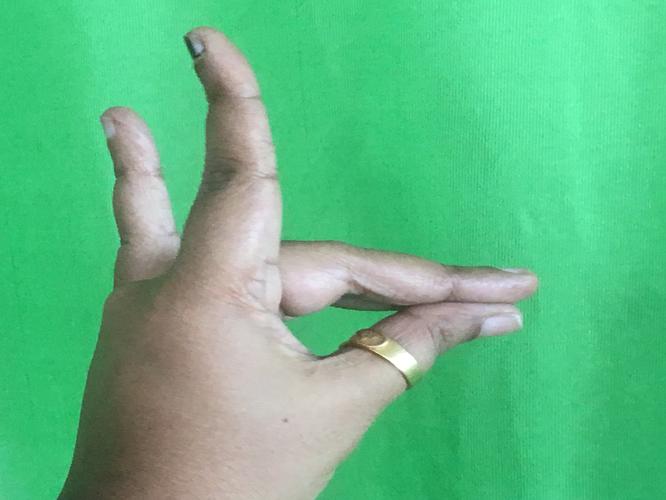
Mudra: Simhamukham
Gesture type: single_hand